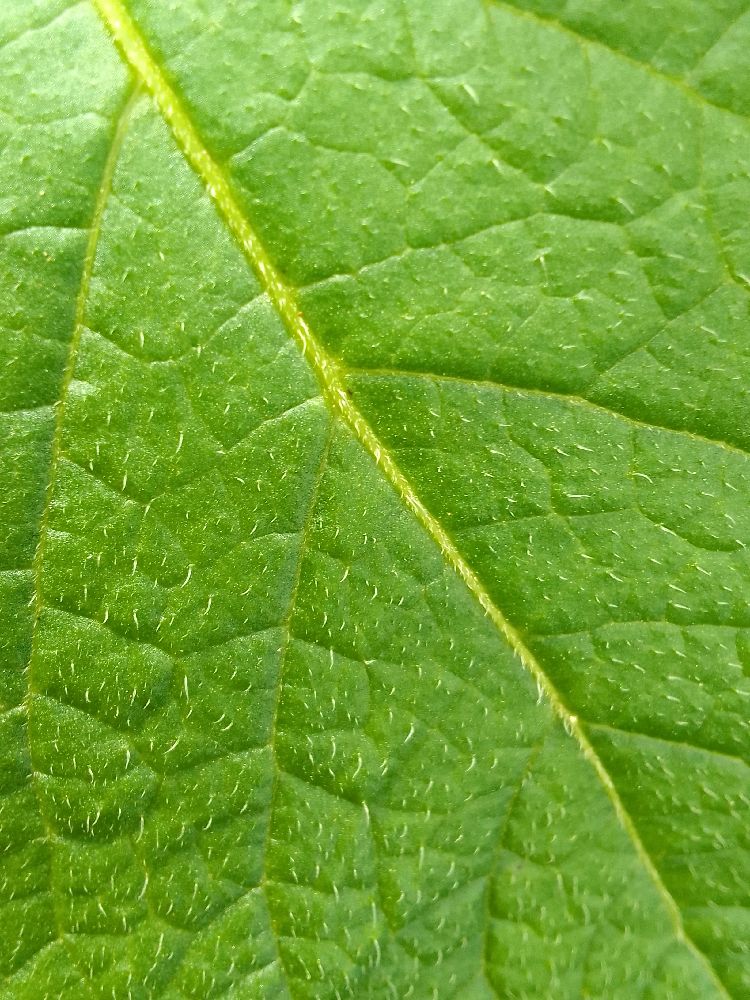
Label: Healthy